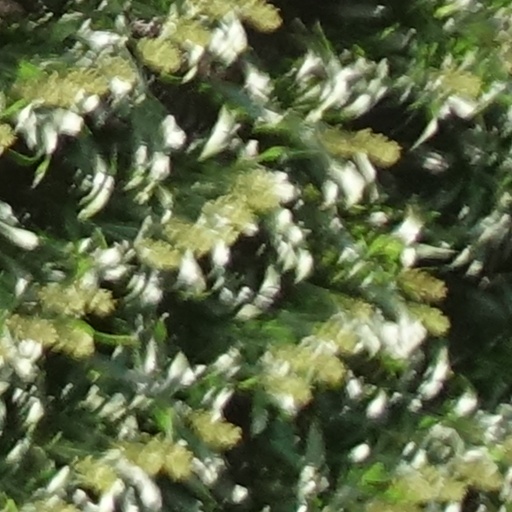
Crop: sorghum